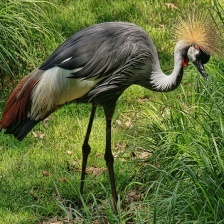
Species: AFRICAN CROWNED CRANE
Scientific name: BALEARICA REGULORUM
ImageNet parent category: crane